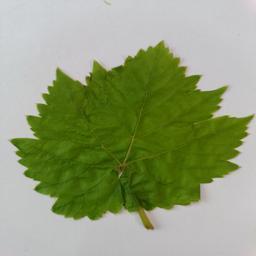
Label: Healthy Leaves